Bidrohi (poem)

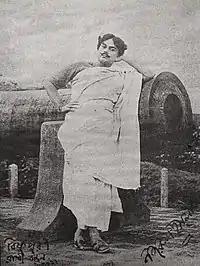
Young Nazrul, writer of the poem, in-front of the Dalmadal Canon in Bishnupur, Bankura.

This poem, through which Nazrul celebrated human creative powers, asserted his affirmation of the individual human capacity for heroic action and human unity and solemnly called for rebellion against all forms of oppression (including that of the British in India) elevated him to the status of a national figure. He included literary elements from Hindu, Islamic and Greek mythology in this poem.